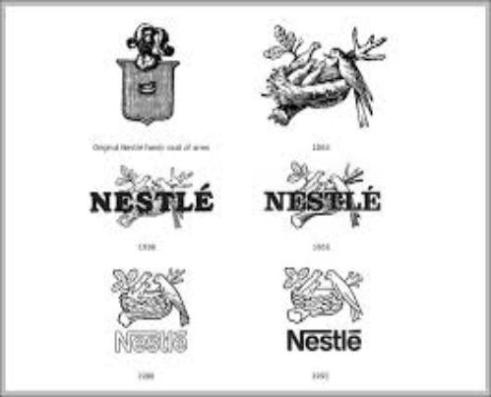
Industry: Food